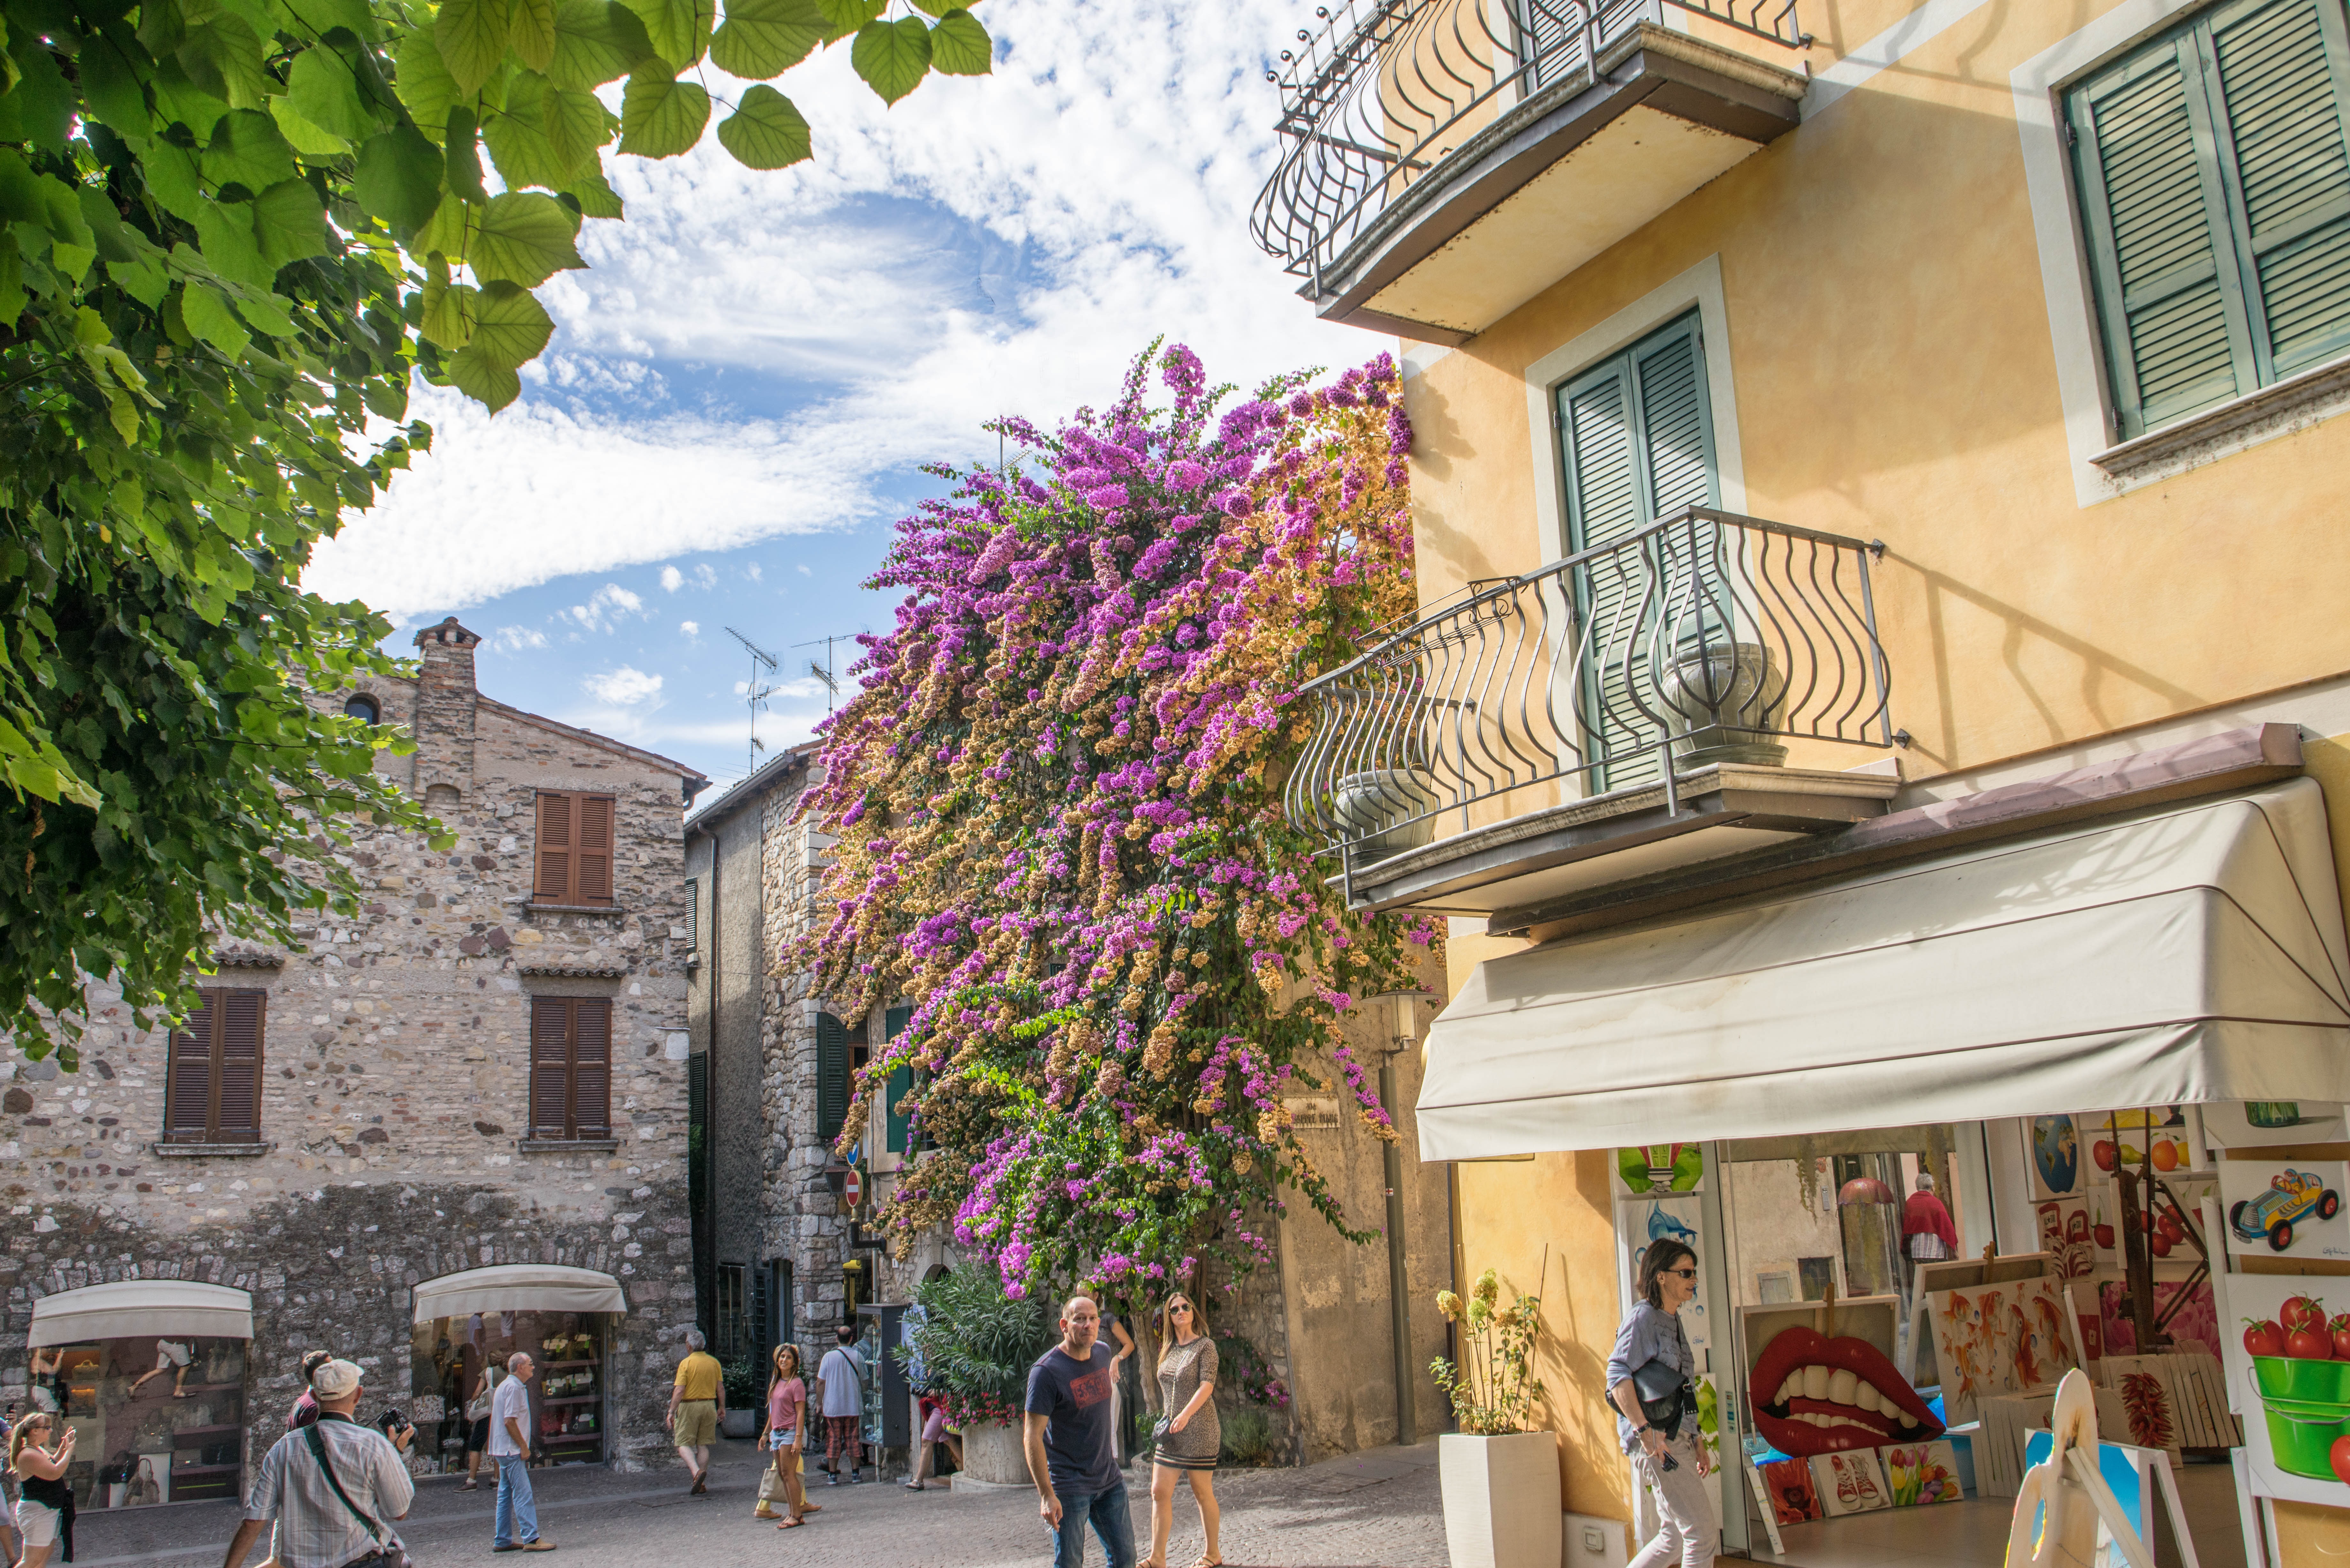
architecture, town, view, building, old, home, travel, europe, plaza, italy, facade, property, exterior, tourism, flowers, medieval, courtyard, estate, neighbourhood, lombardy, lake garda, sirmione, residential area